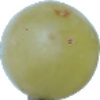
Label: Grape White 1